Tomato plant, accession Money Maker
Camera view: bottom (45 deg); turntable rotation: 210 degrees
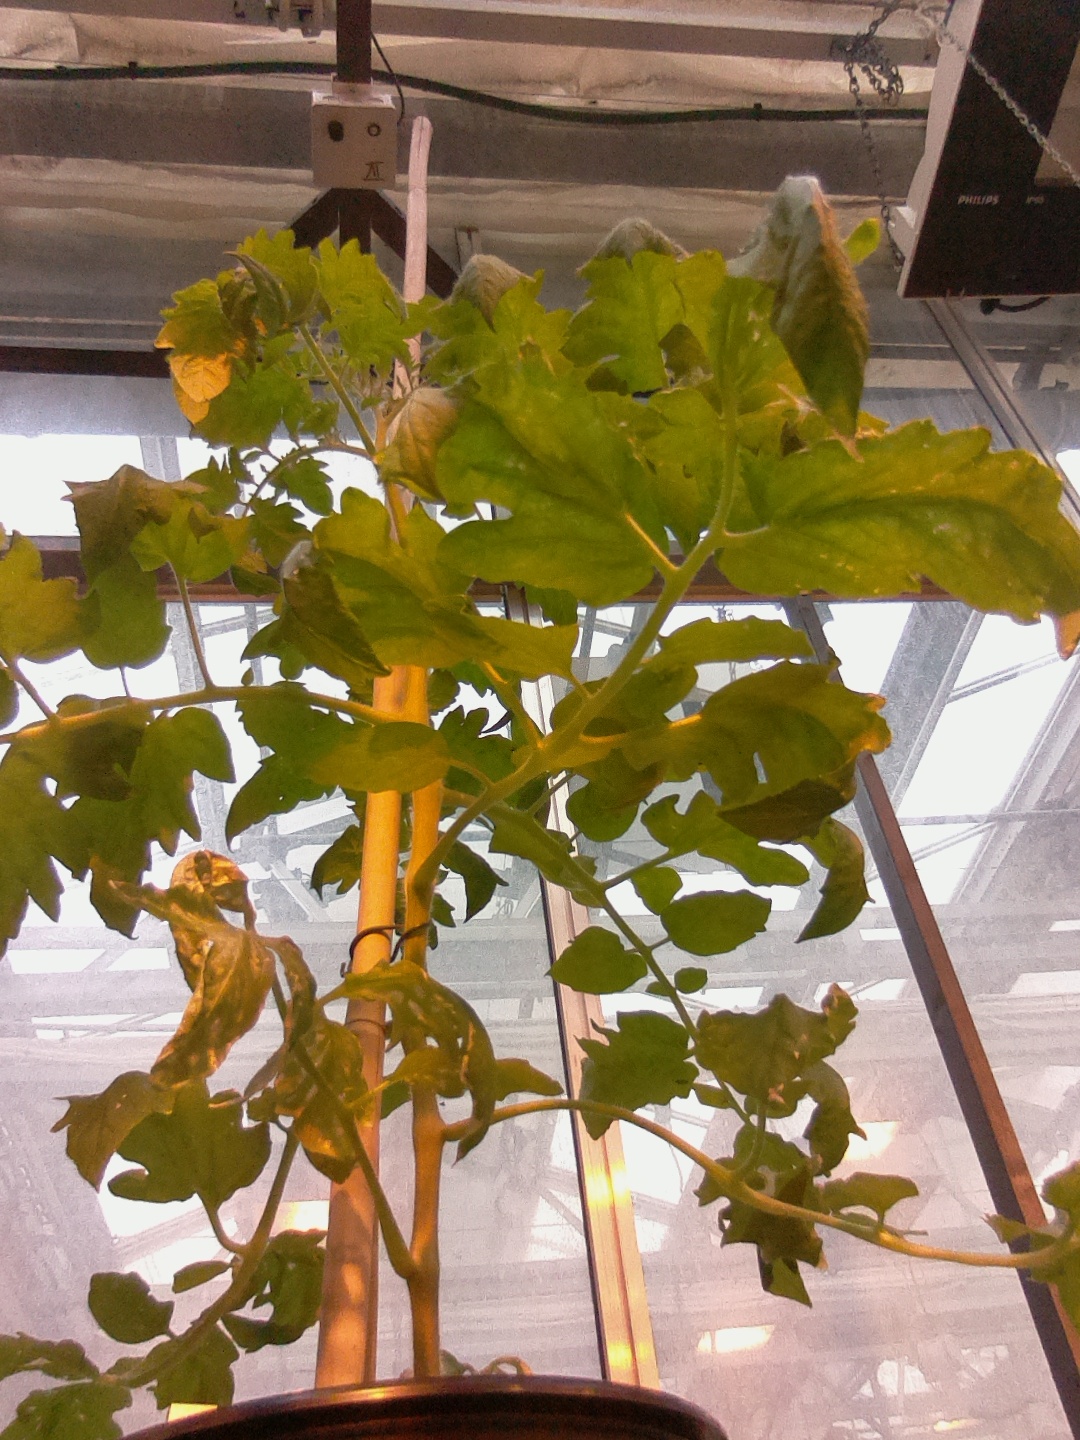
BBCH growth stage 52: 2 inflorescences visible